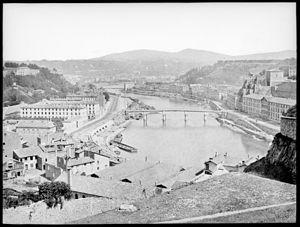
Lyon. Lyon. La Saône, le pont de Serin et Vaise, vus de Loyasse.
Le quai Chauveau est une voie dans le 9ᵉ arrondissement de Lyon, en rive droite
Lyon, du Premier au Second Empire, évolue considérablement. Vivant un « âge d'or » économique grâce à la soie, la cité connait une puissante expansion urbaine et commence son industrialisation. Sa population, souvent aux avant-gardes des combats républicains et anticléricaux, se soulève à plusieurs reprises.